Dogri script

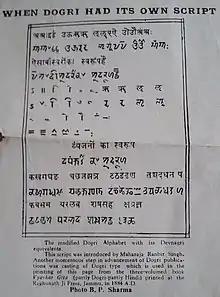
Alphabet table in Dogra script

The Dogri script is a writing system originally used for writing the Dogri language in Jammu and Kashmir in the northern part of the Indian subcontinent.